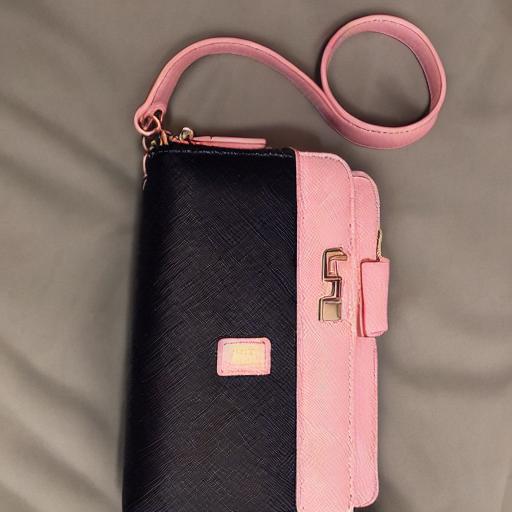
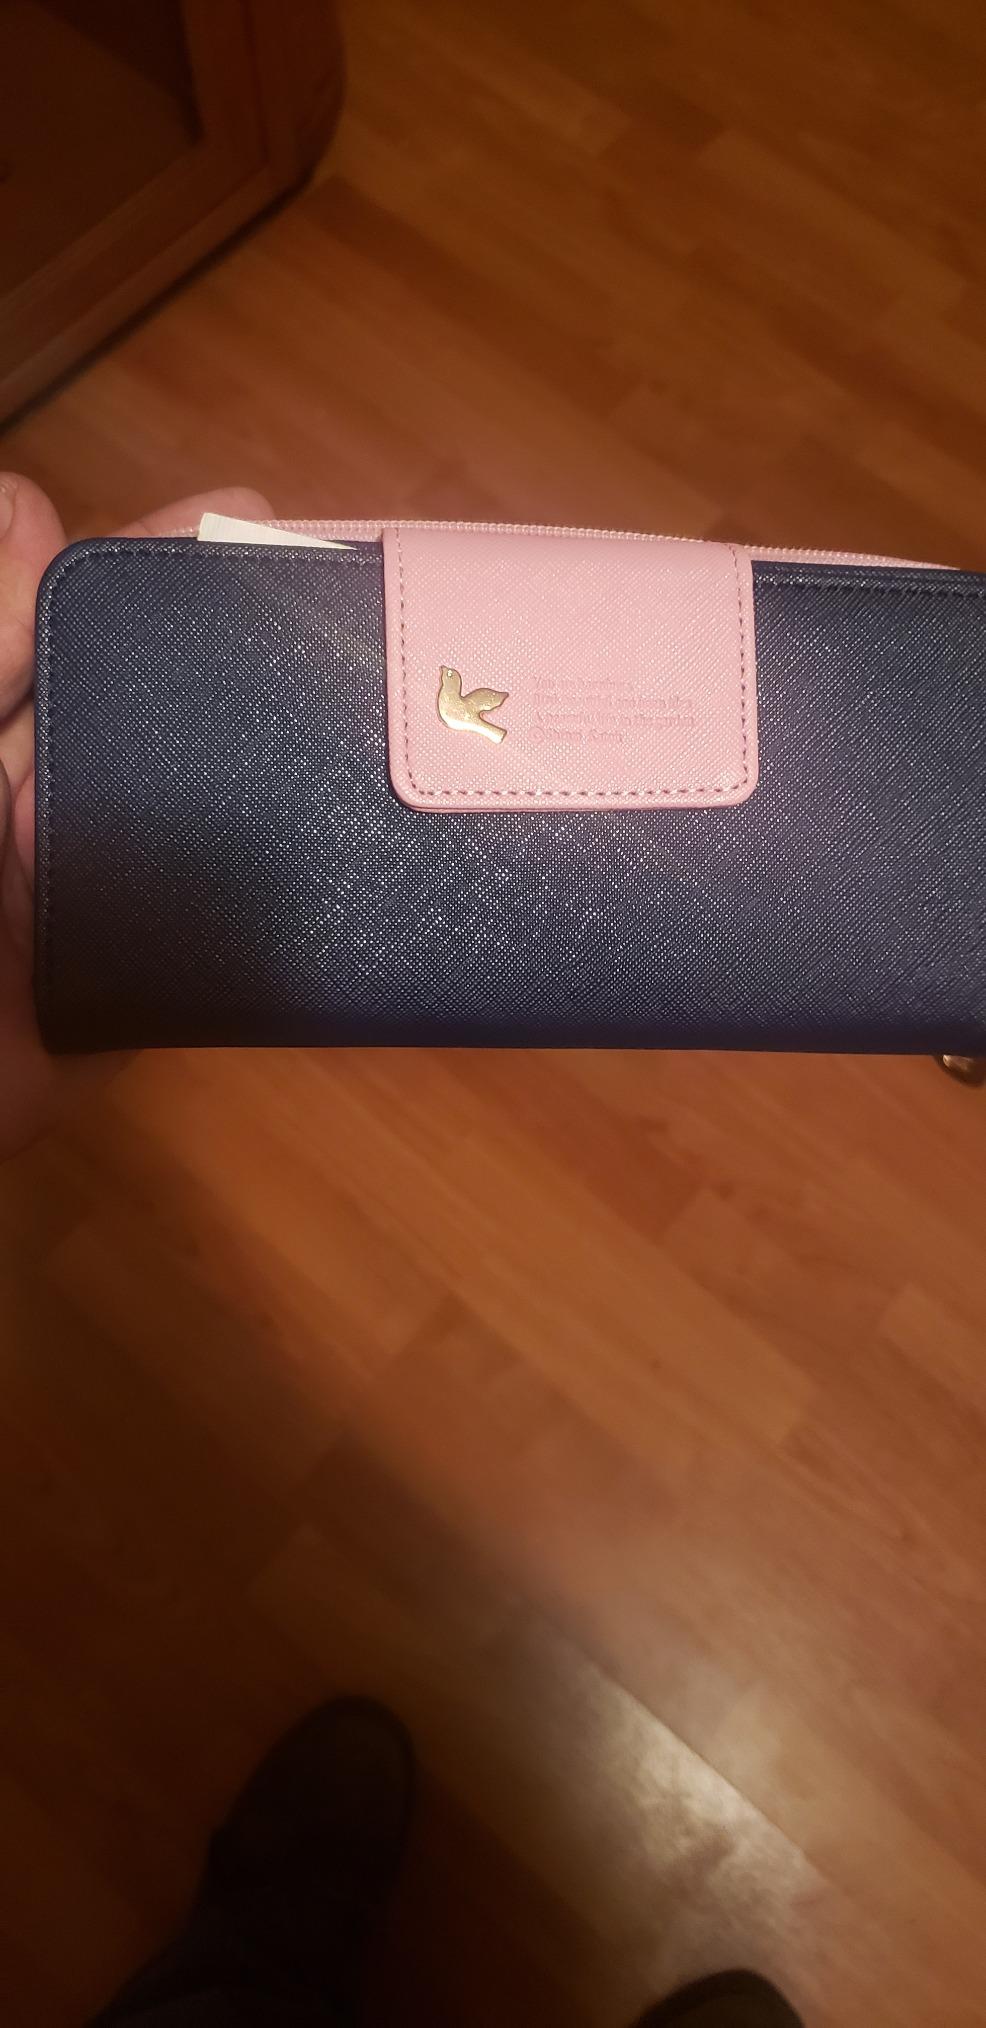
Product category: accessories_handbag
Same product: no